Balloon syndrome

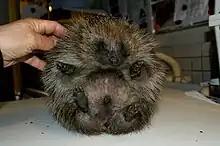
Hedgehog suffering from balloon syndrome before deflating

Balloon syndrome is a rare condition in hedgehogs in which gas is trapped under the skin as a result of injury or infection, causing the animal to inflate. It is akin to surgical emphysema seen in humans, although somewhat more profound in hedgehogs due to their tissue structure. It is thought to be caused by a sudden blow to the hedgehog, such as a kick from a horse or human. Balloon syndrome is a life threatening condition, and without medical intervention the hedgehog will die of suffocation.